Suravaram Pratapa Reddy

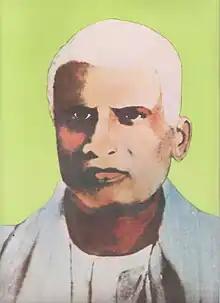
Suravaram Pratapa Reddy

Suravaram Pratapa Reddy (1896–1953) was a social historian & Freedom Fighter from the Hyderabad State (now Telangana), India. He is popularly known as "Telangana Vythalikudu" (Torch Bearer)